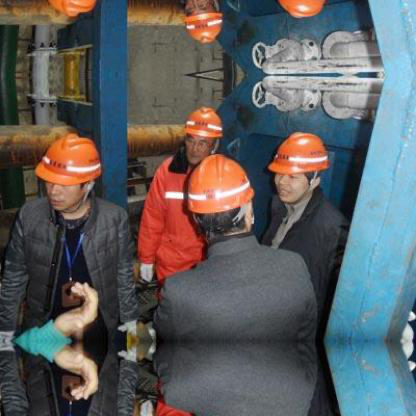
Objects in the image:
label: helmet
label: helmet
label: helmet
label: helmet
label: helmet
label: helmet
label: helmet